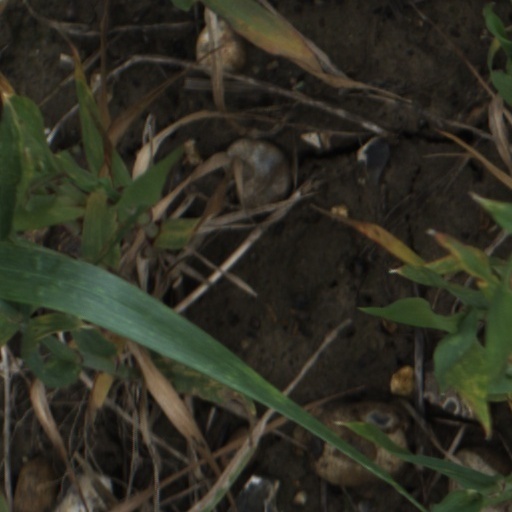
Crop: wheat